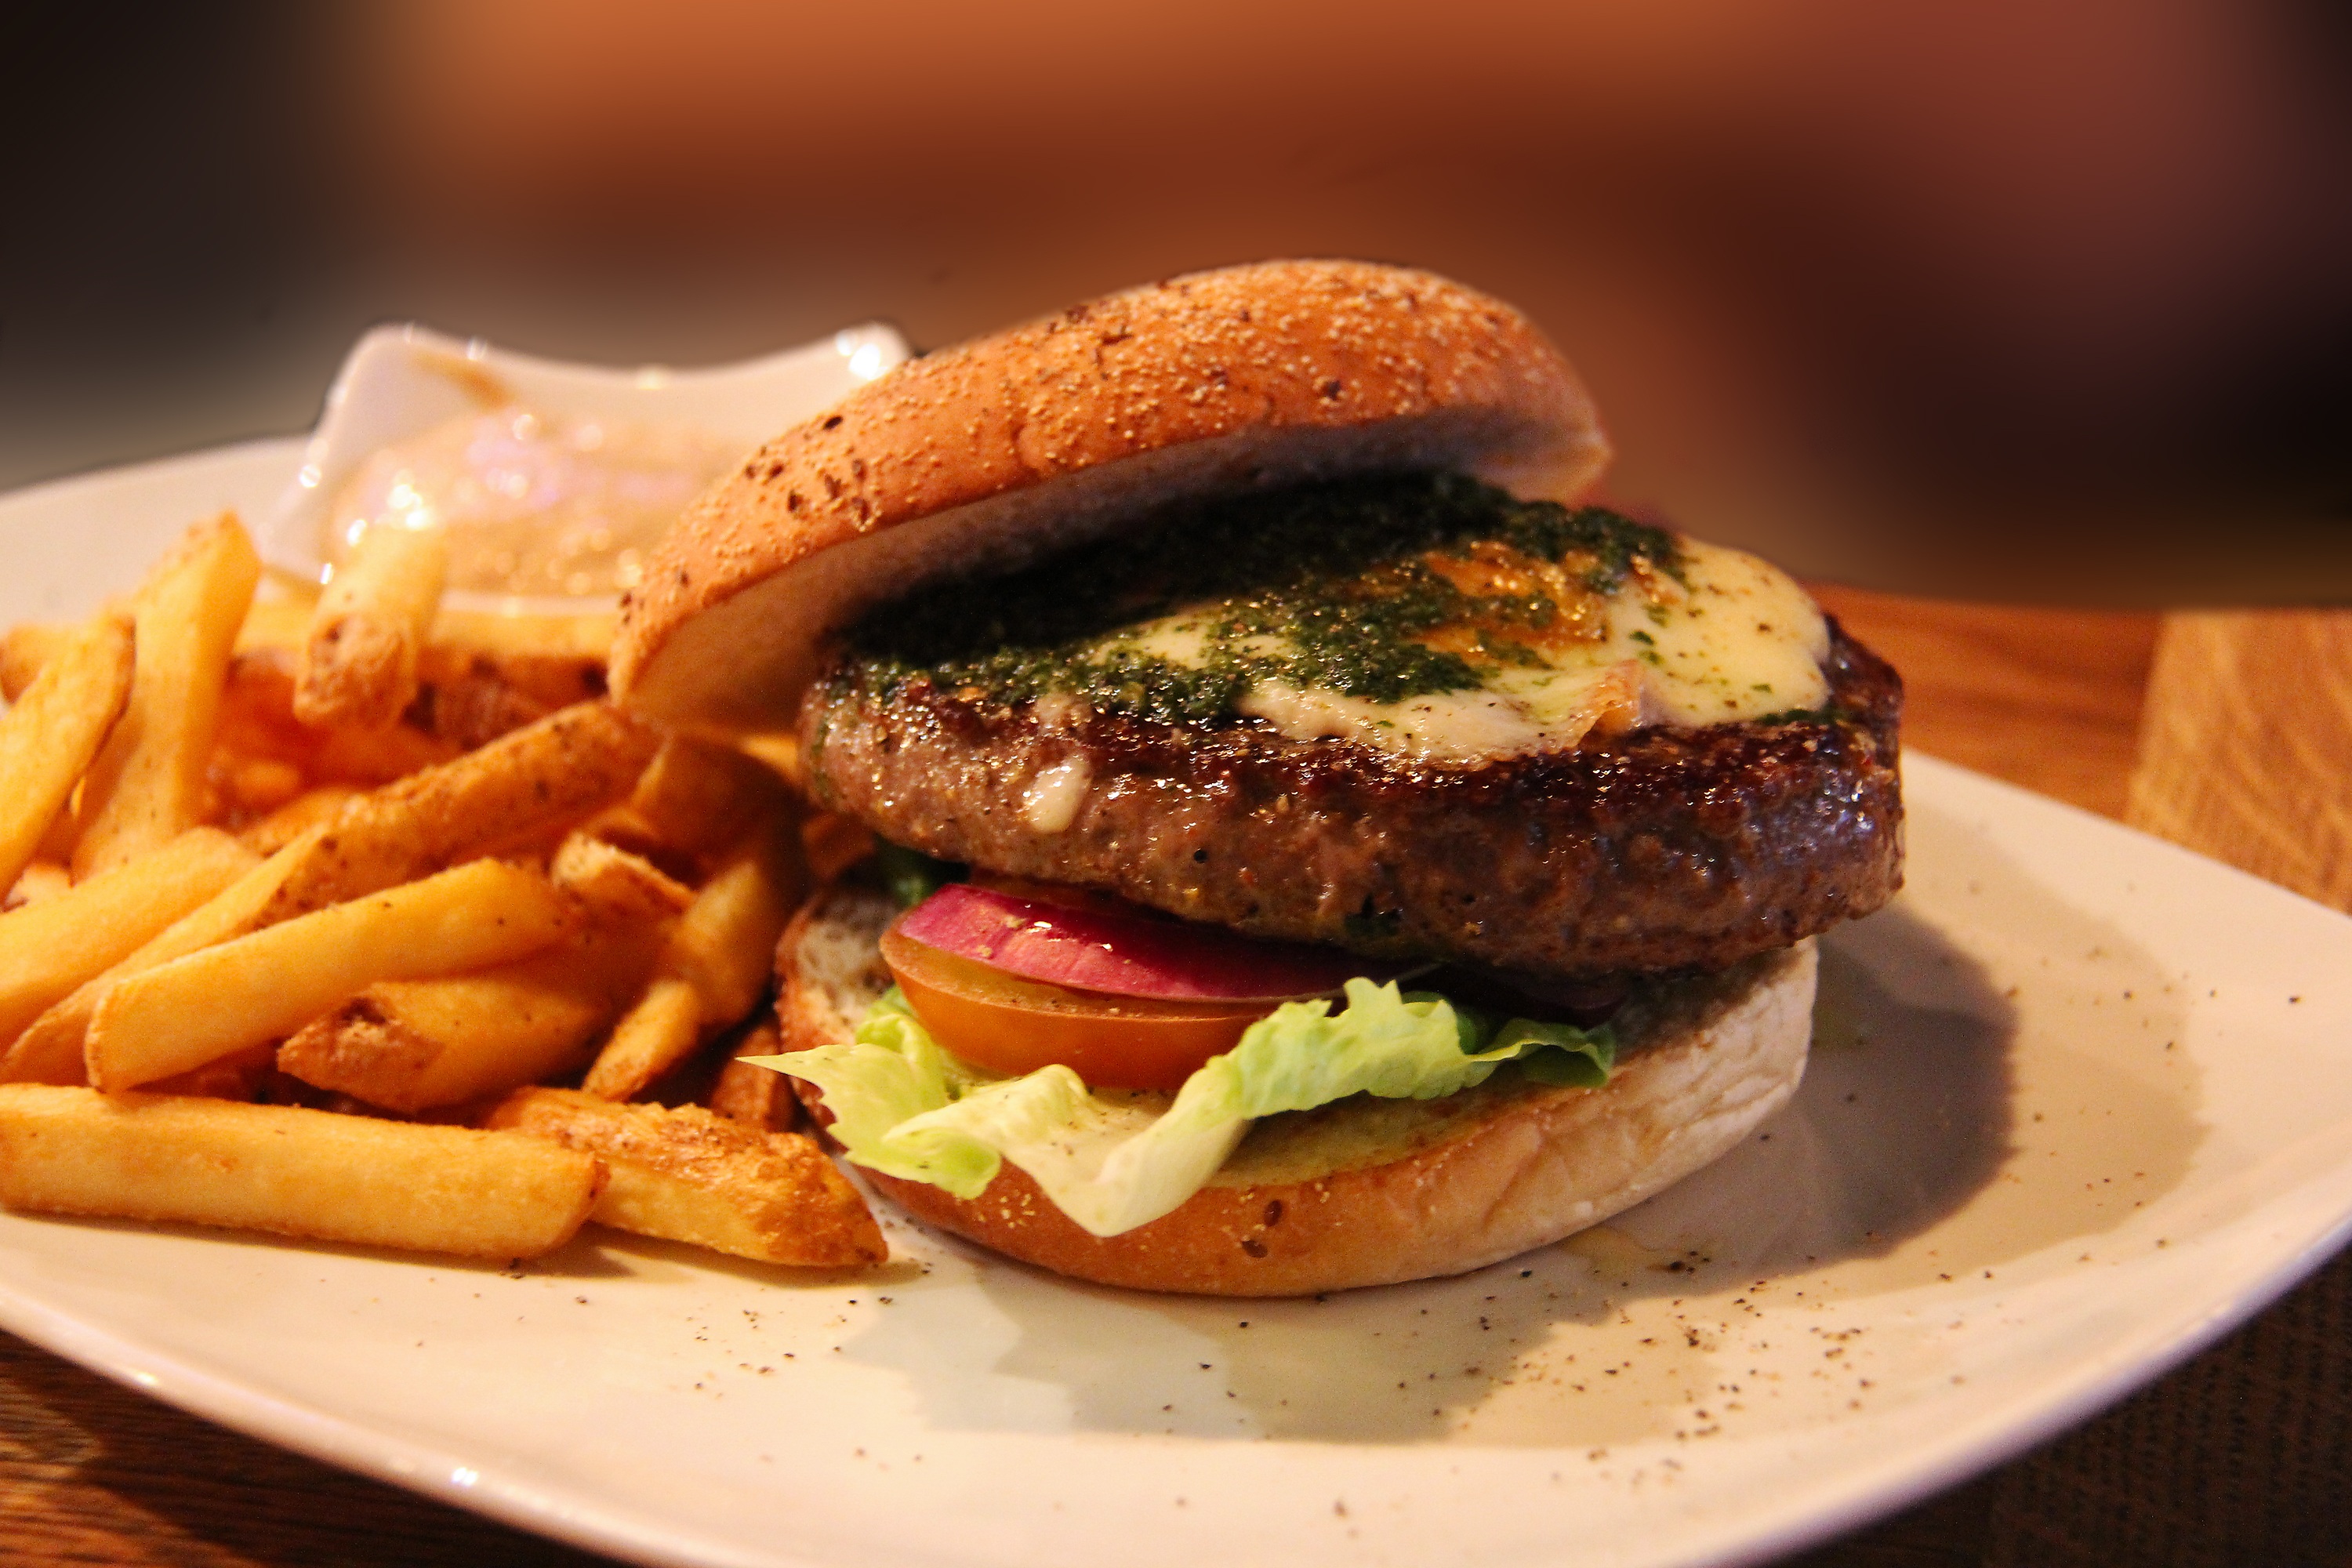
restaurant, dish, meal, food, plate, breakfast, fast food, meat, cuisine, beef, delicious, hamburger, burger, sandwich, steak, cheeseburger, dinner, sweden, tasty, stockholm, fries, grilled, yummy, french fries, veggie burger